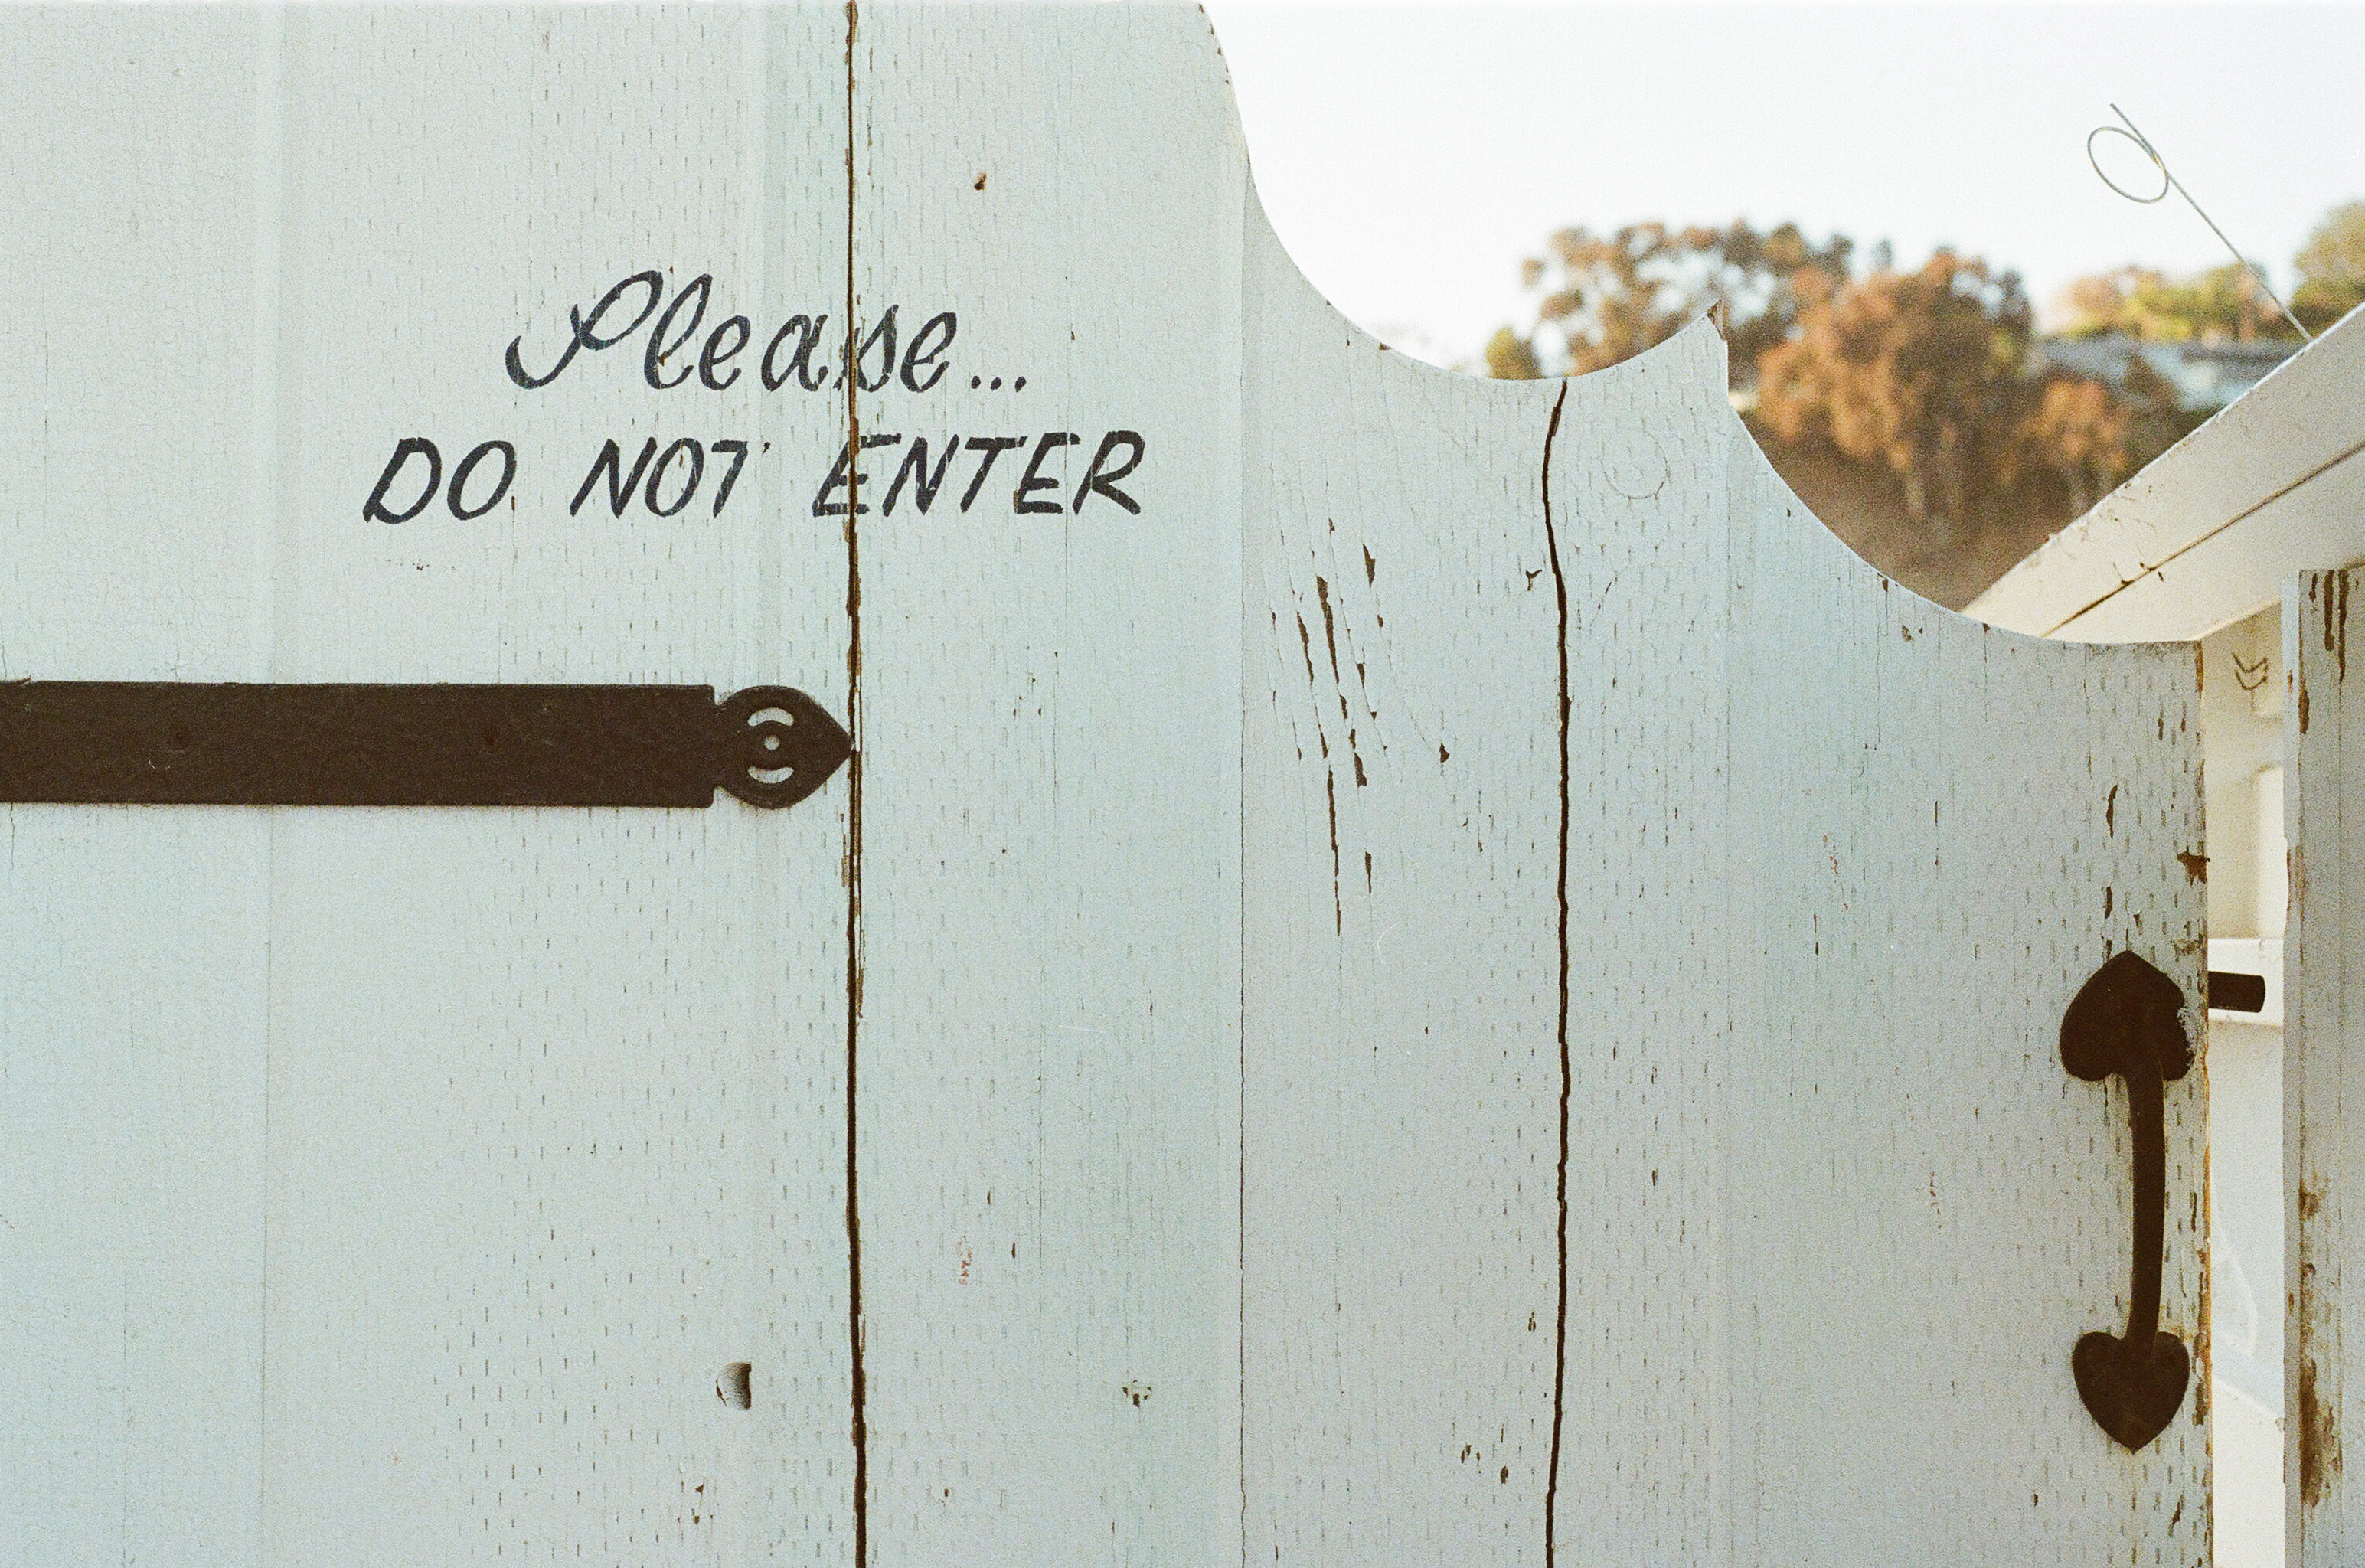
fence, wood, white, wall, typography, color, property, gate, door, design, text, forbidden, border, territory, do not enter